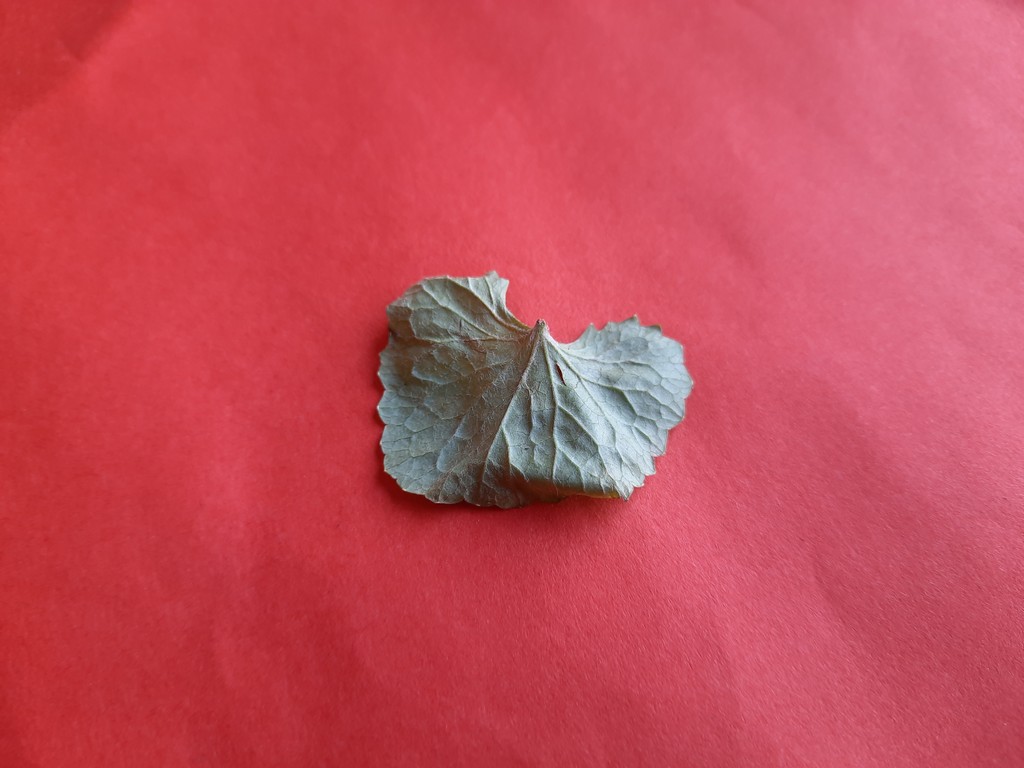
Label: Dried